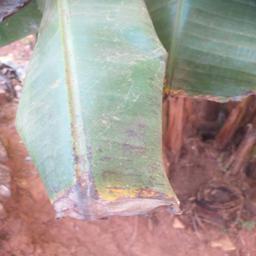
Label: MALBHOG LEAF